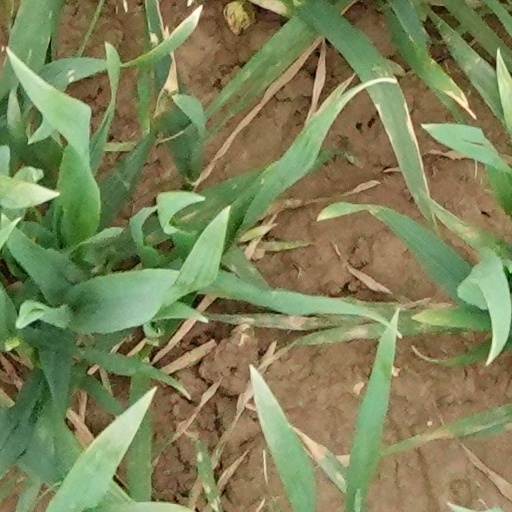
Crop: wheat